The Modern Husband

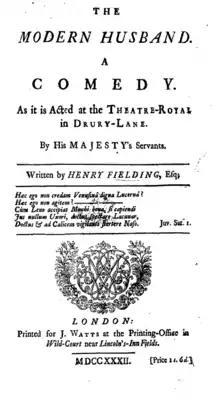
Titlepage to "The Modern Husband: a Comedy"

"The Modern Husband" is a play by Henry Fielding. It first ran on 14 February 1732 at the Royal Theatre, Drury Lane. The plot focuses on a man who sells his wife for money, but then sues for damages by adultery when the money is insufficient. The play also covers the stories of other couples and affairs and romantic pursuits.